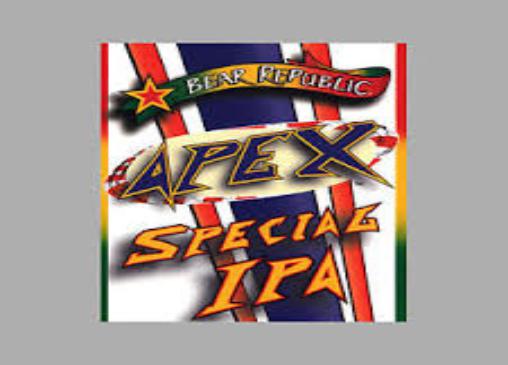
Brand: Bear Republic
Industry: Food